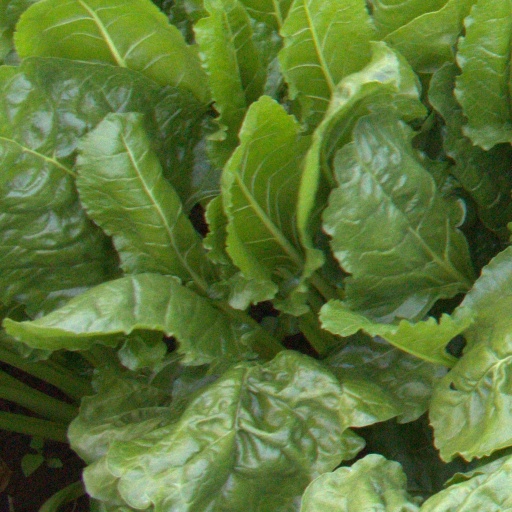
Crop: sugar beet